Ronnie Milsap

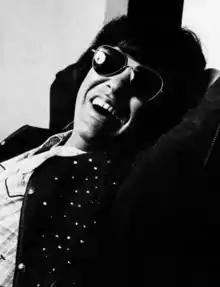
Milsap in 1974

In December 1972, Milsap relocated to Nashville after a chance meeting with country music star Charley Pride who was in the audience for a Milsap gig at the nightclub Whiskey A-Go-Go on Sunset Blvd. in Los Angeles. Pride was impressed with Milsap's singing and encouraged him to change course and focus on country music. Milsap began working with Pride's manager, Jack D. Johnson, and was signed to RCA Records in 1973. He released his first single for RCA that year, "I Hate You", which became his first country music success, peaking at No. 10 on the country chart. In 1974, Milsap toured with Pride as an opening act and had two No. 1 singles: "Pure Love" (written by Eddie Rabbitt) and the Kris Kristofferson composition "Please Don't Tell Me How the Story Ends" which won Milsap his first Grammy. In 1975, he revived the Don Gibson song "(I'd Be) A Legend in My Time" and scored another No. 1 hit with "Daydreams About Night Things".